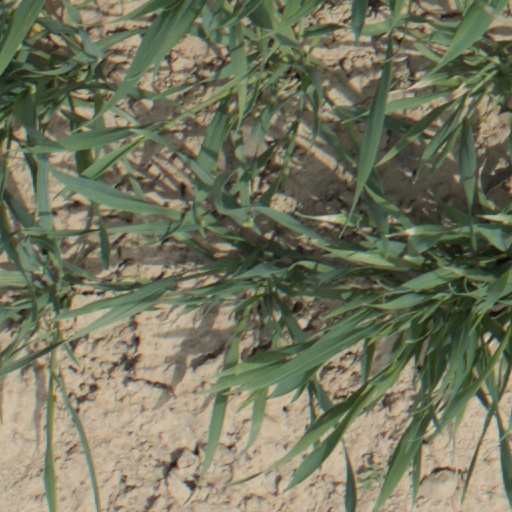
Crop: wheat